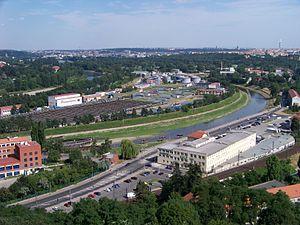
L'Île Císařský ou l'île impériale, est une île fluviale de la Vltava dans la partie nord de Prague. C'est la plus grande île de Prague avec une superficie de 66 hectares. La partie occidentale de l'île est occupée par la station d'épuration centrale de Prague, qui a été mise en service en 1967. Le 2 décembre 2017, la passerelle piétonne, de 256 mètres de long, construite en 1984, s'est effondrée dans la Vltava. Des plans sont en cours afin d'en reconstruire une nouvelle.
Une île fluviale est une étendue de terre située dans un cours d'eau, une rivière ou un fleuve, à la différence des îles lacustres situées dans un lac, et des îles maritimes situées dans une mer ou un océan.